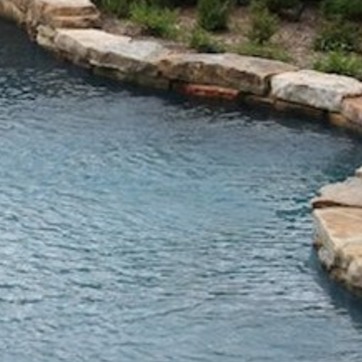
Material: water